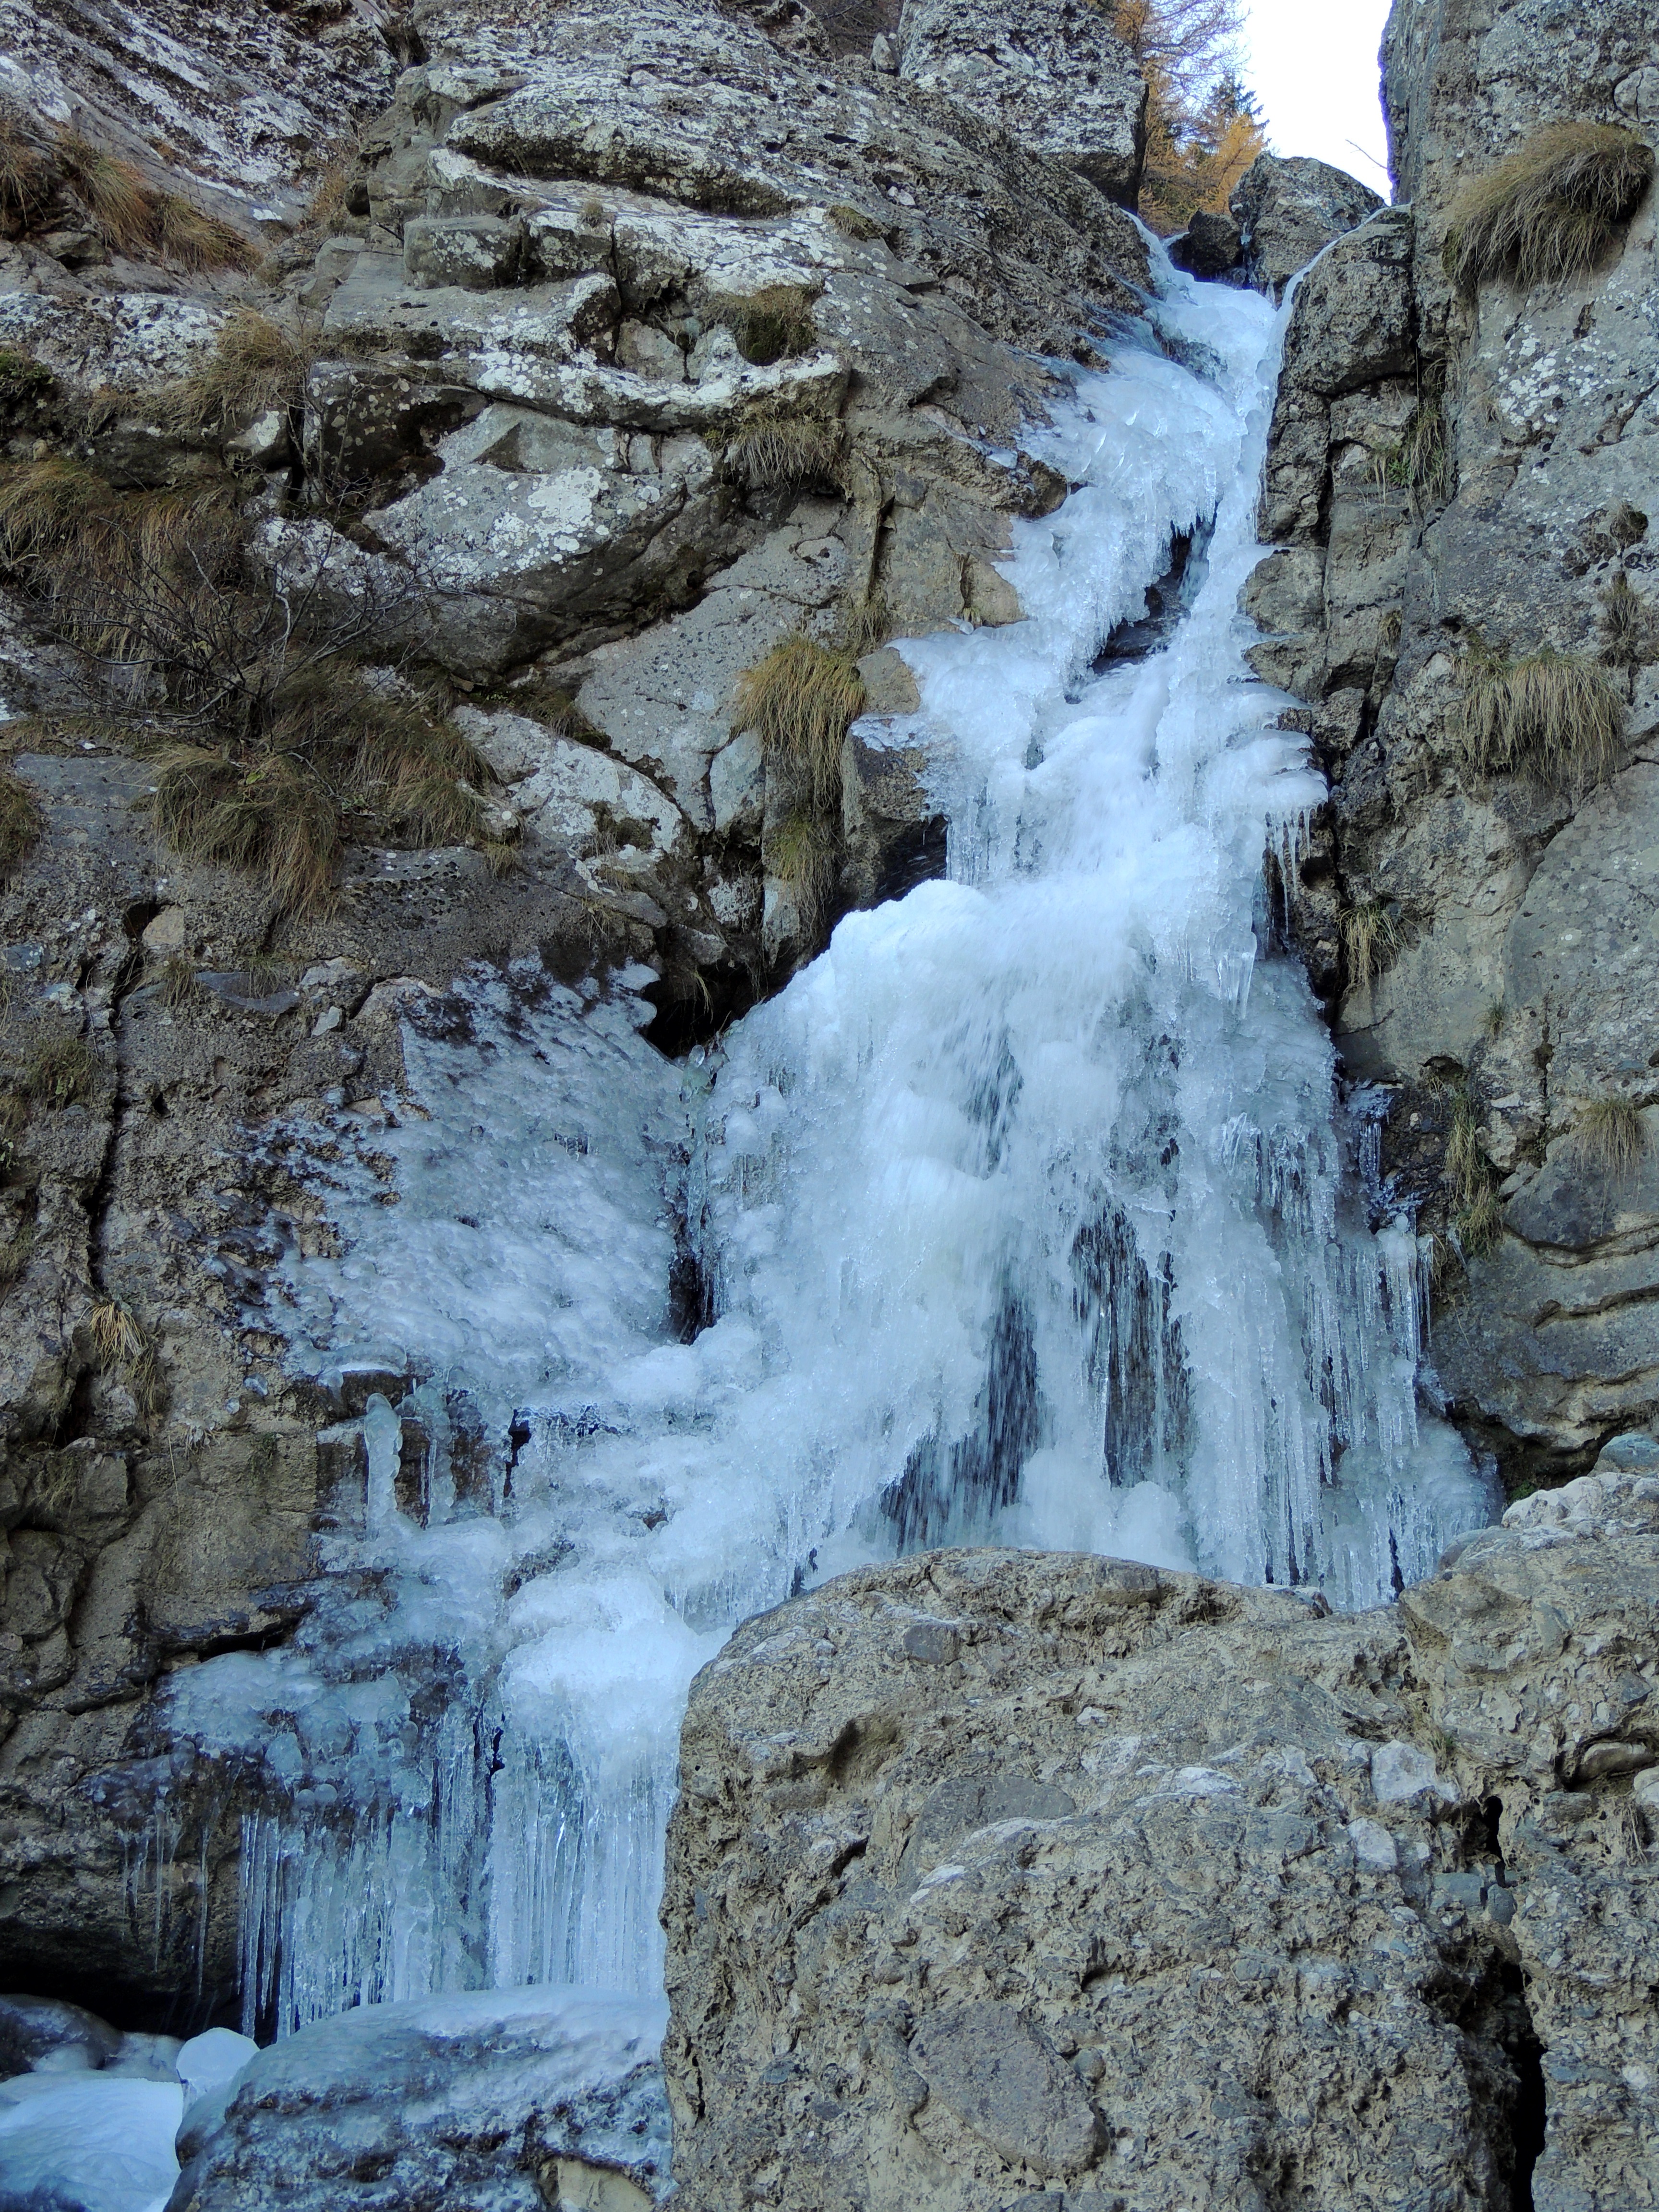
water, rock, waterfall, mountain, snow, winter, adventure, formation, ice, spring, terrain, season, geology, water feature, frozen waterfall